University of the Witwatersrand

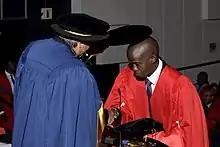
Graduation ceremony: Former vice chancellor Adam Habib capping a PhD graduate

Wits acquired the Sterkfontein and Swartkrans sites in the 1960s, both of which were rich in fossil remains of early hominids. In 1999, the area was declared a World Heritage Site by UNESCO as the "Cradle of Humankind". As a World Heritage Site, responsibility for the site shifted from the university to the government of Gauteng Province, with the provincial government becoming the designated management authority responsible for developing and protecting the site. It is aided by the South African Heritage Resources Agency, which has also declared the area a national heritage site. The university's archaeology and palaeontology departments, within the School of Geosciences of the Faculty of Science, continue to play a leading part in excavations of the site; and Wits retains ownership of Sterkfontein's intellectual rights. Professor Lee Berger discovered Australopithecus sediba (2010) and Homo naledi (2015) at the site.